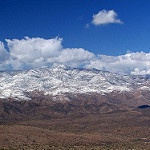
Label: mountain